Parnell Rugby League Football Club

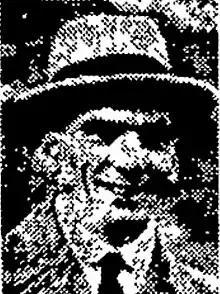
Gordan Seagar who was involved in the club in its infancy.

On August 30 they held a Euchre and Dance evening at St. Benedict's Hall with their honorary secretary, Gordon Huia Seagar publishing the newspaper notice. Seagar was the younger brother of George Seagar and older brother of Allan Seagar who both played rugby league for New Zealand. Then on October 30 the club held their annual picnic on Motutapu Island, travelling there by ferry.